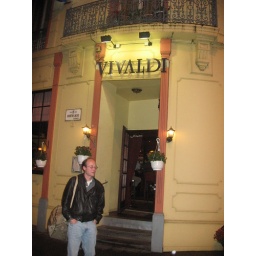
Nice neighborhood bar one stop from the train station in Ghent.